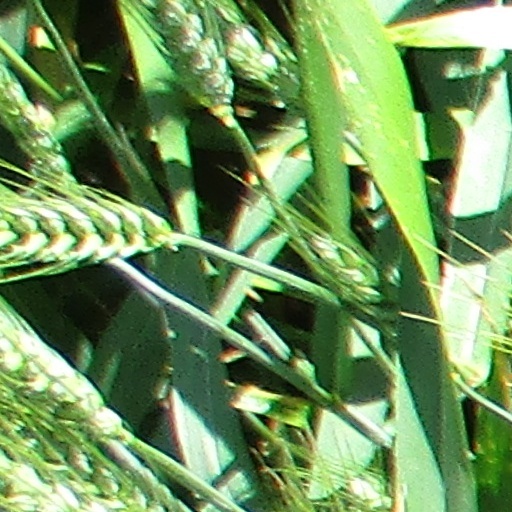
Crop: wheat